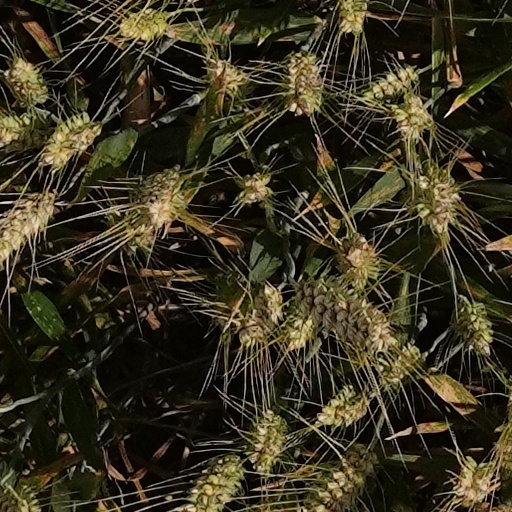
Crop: wheat